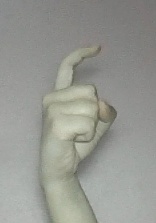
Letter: ra